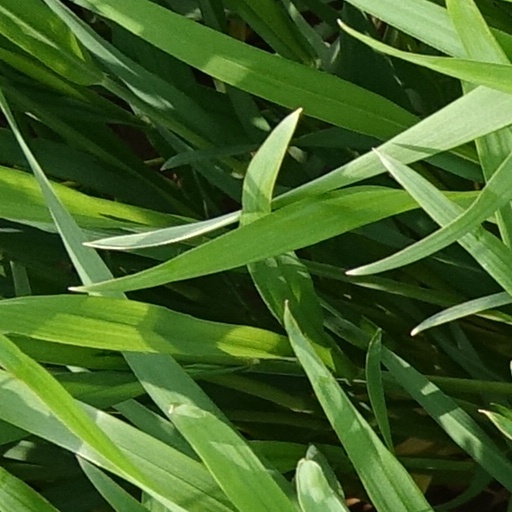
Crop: wheat